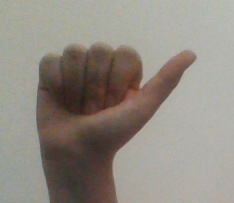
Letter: dhad